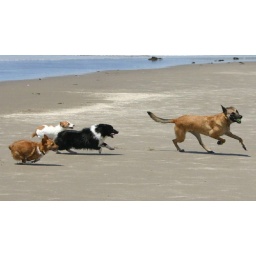
JC, brown and white corgi cross. Ditto blk and wht corgi cross. Soda, JRT. all in pursuit of Ace the Malinois